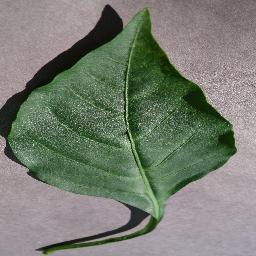
Label: Pepper,_bell___healthy